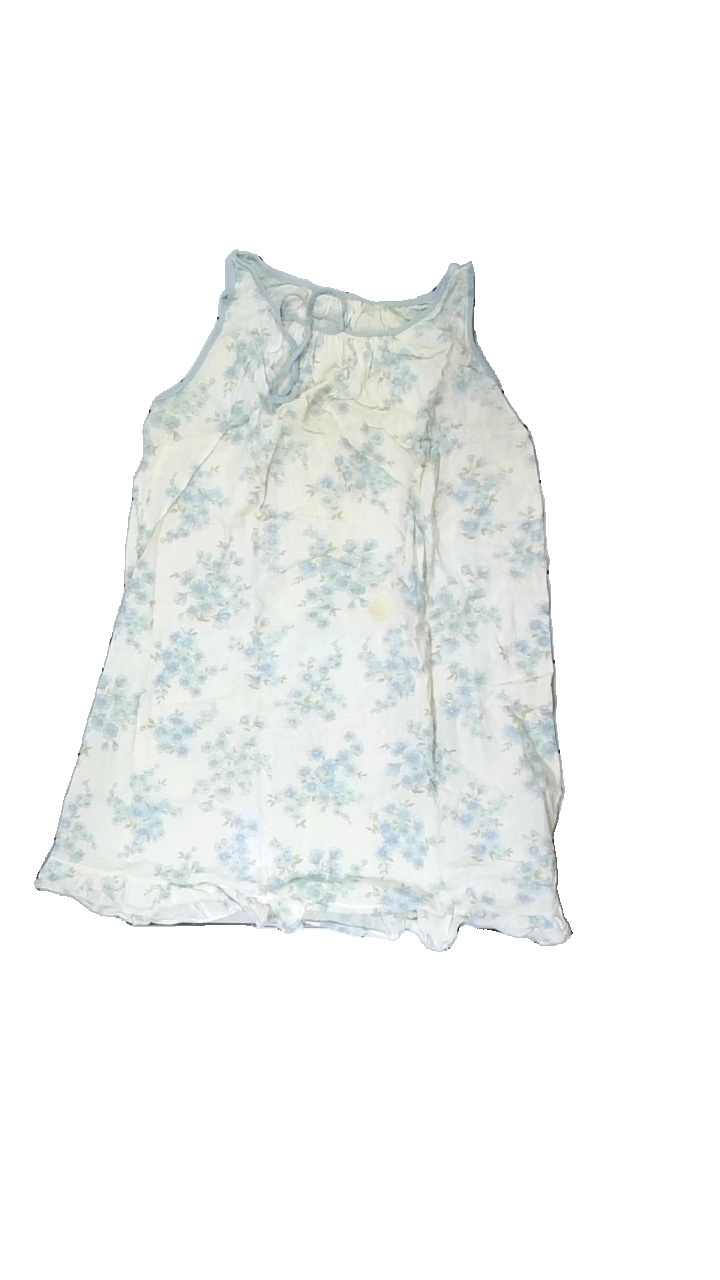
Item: Dress (Ladies)
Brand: Missing
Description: vit klänning med blå blommor och volang nedtill. gul över hela.
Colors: White, Blue
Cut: Regular
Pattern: Floral print
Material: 81% cotton 19% acrylic
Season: All
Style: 70s
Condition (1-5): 2
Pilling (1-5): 5
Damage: gula fläckar
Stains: Major
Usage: Energy Recovery
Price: <50